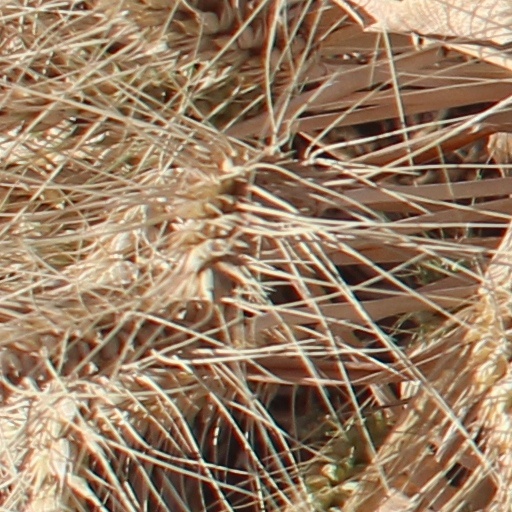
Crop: wheat